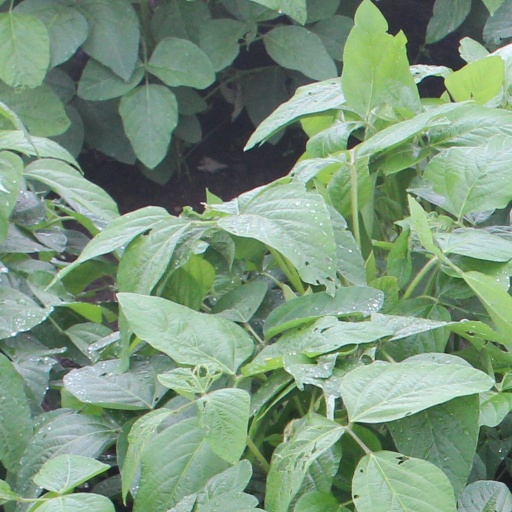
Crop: soybean